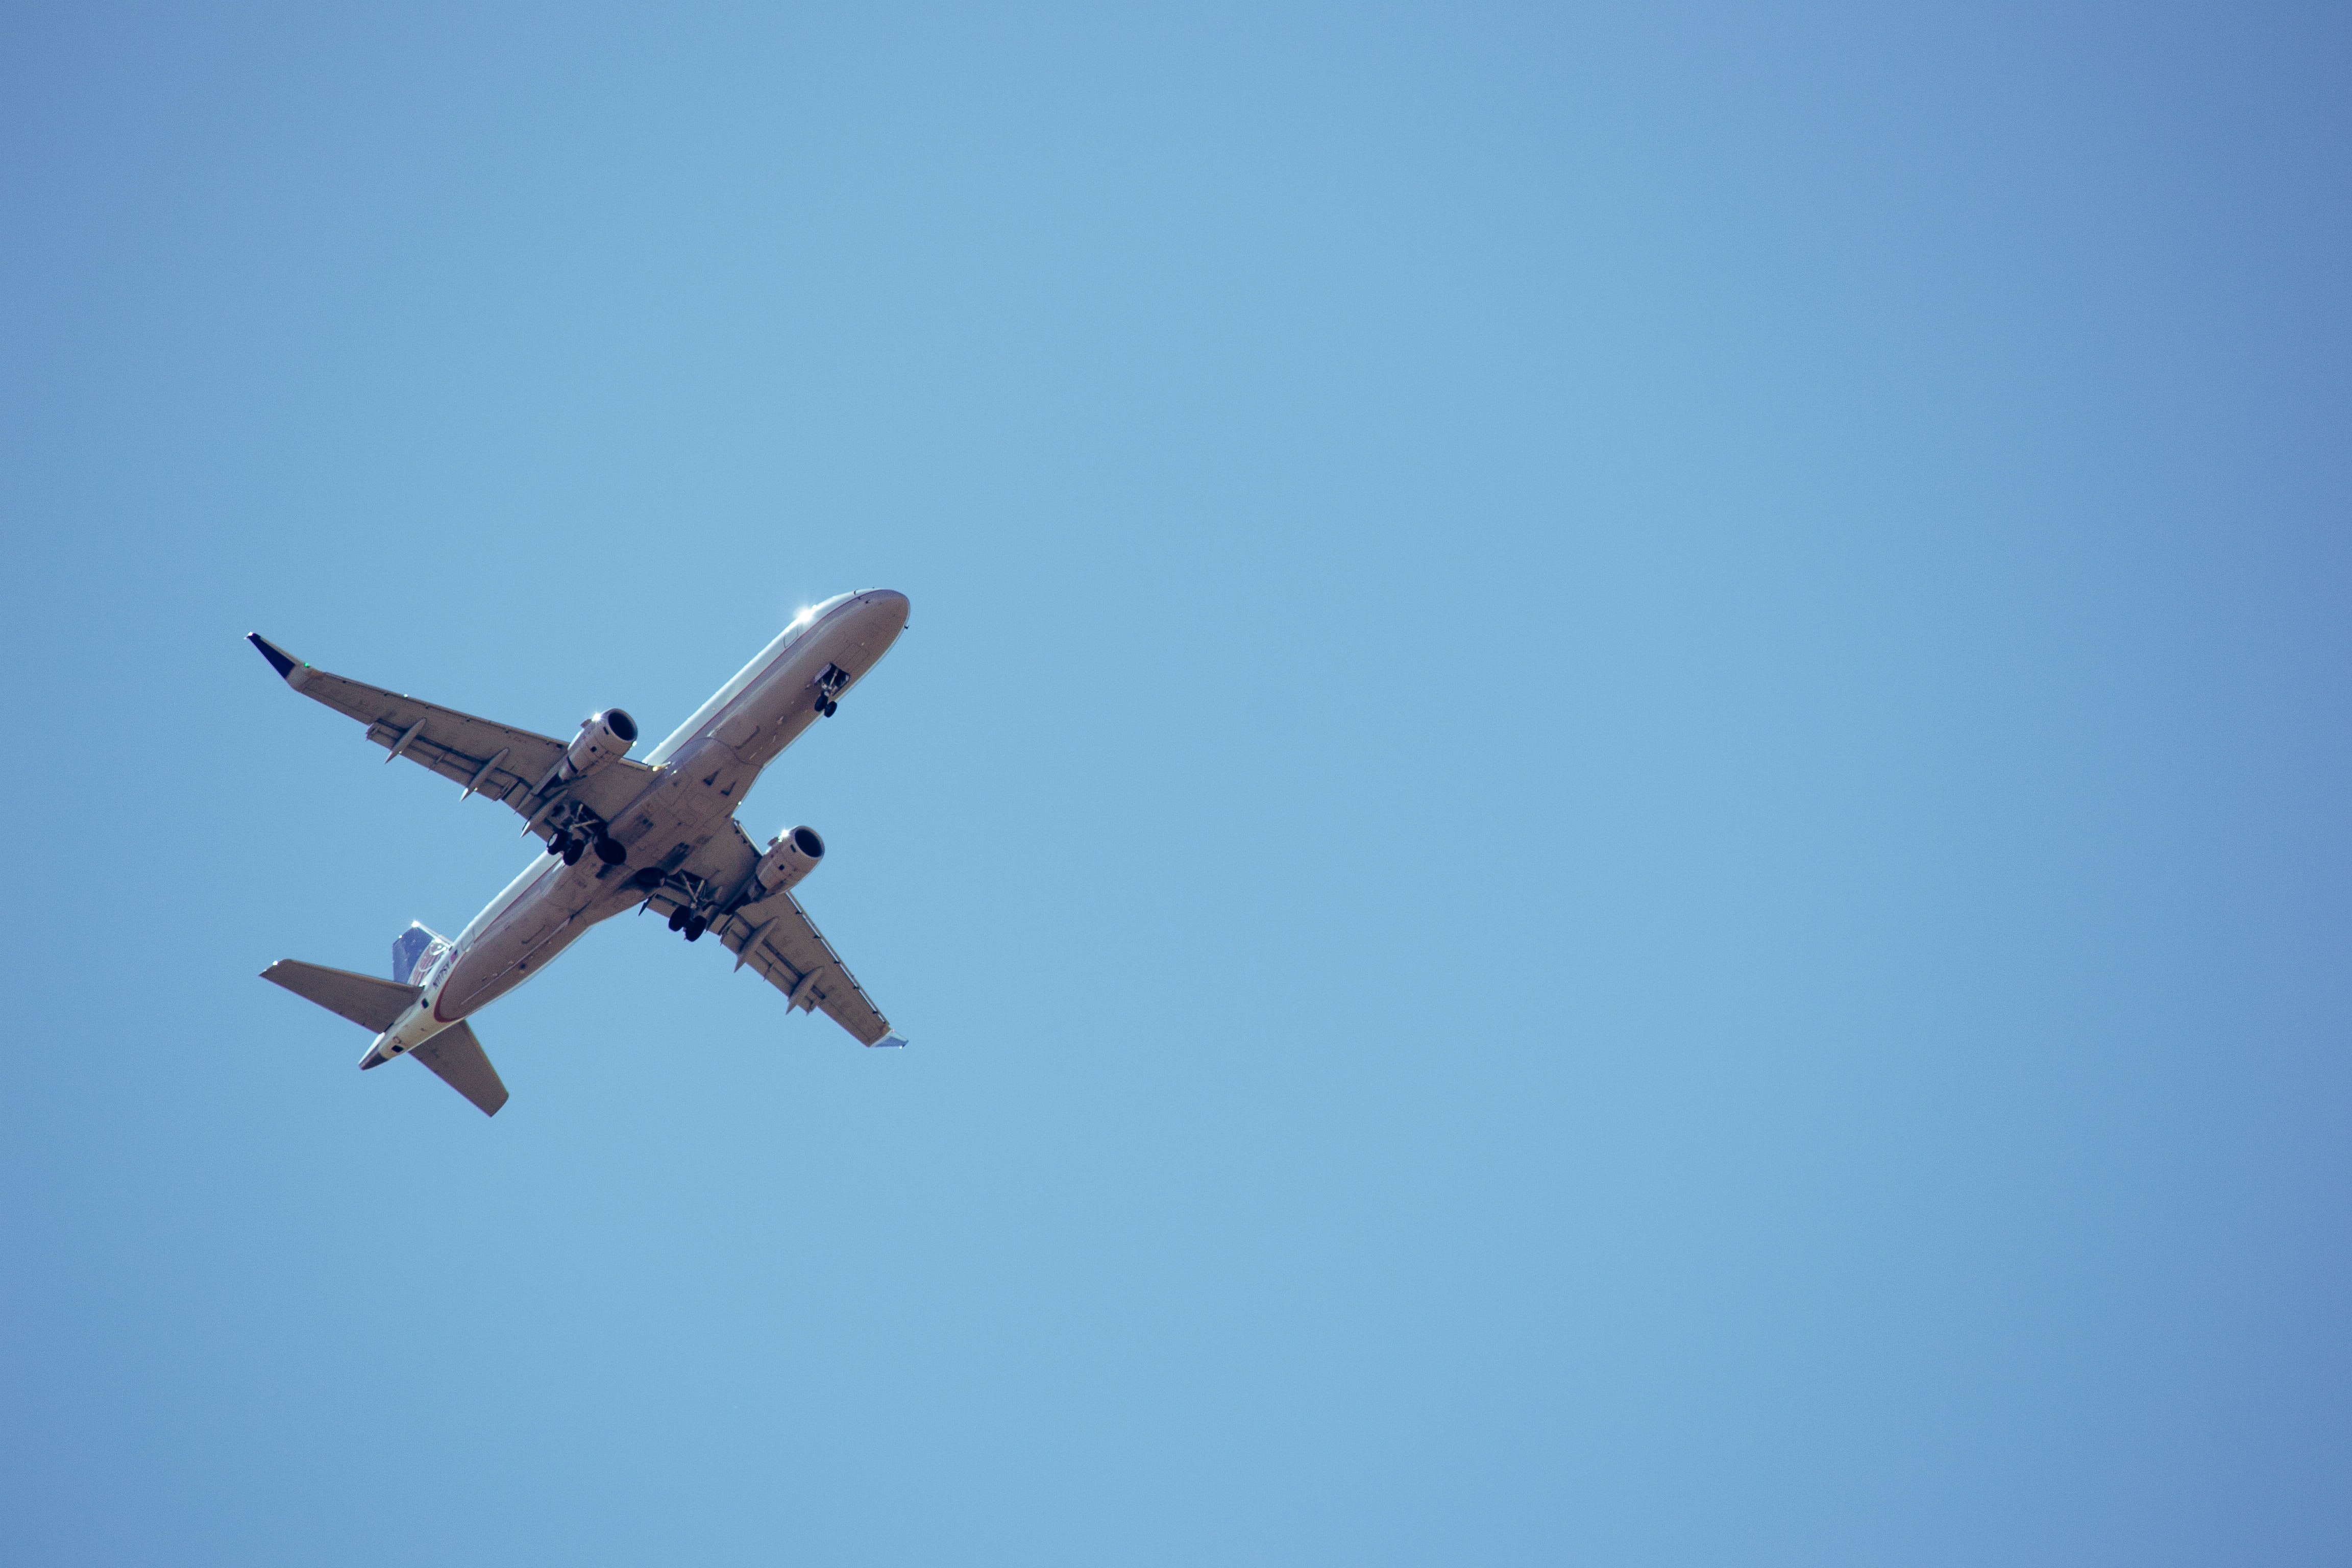
airplane, aviation, aircraft, sky, airline, flight, vehicle, air racing, air travel, air show, aerospace engineering, wing, flap, air force, jet aircraft, takeoff, airliner, monoplane, cloud, general aviation, narrow body aircraft, aerospace manufacturer, propeller, wide body aircraft, travel, light aircraft